Billy Wilder

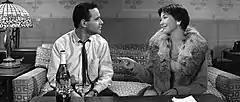
Lemmon and Shirley MacLaine in "The Apartment"

In 1959, Wilder reunited with Monroe in the United Artists released Prohibition-era farce film "Some Like It Hot". It was released, however, without a Production Code seal of approval, which was withheld due to the film's unabashed sexual comedy, including a central cross-dressing theme. Jack Lemmon and Tony Curtis played musicians disguised as women to escape pursuit by a Chicago gang. Curtis's character courts a singer (Monroe), while Lemmon is wooed by Joe E. Brownsetting up the film's final joke in which Lemmon reveals that his character is a man and Brown blandly replies "Well, nobody's perfect". A box office success, the film was lightly regarded by film critics during its original release, although it did receive six Academy Award nominations, including for Best Director and Best Screenplay. But its critical reputation grew prodigiously; in 2000, the American Film Institute selected it as the best American comedy ever made. In 2012, the British Film Institute decennial "Sight and Sound" poll of the world's film critics rated it as the 43rd best movie ever made, and the second-highest-ranking comedy.